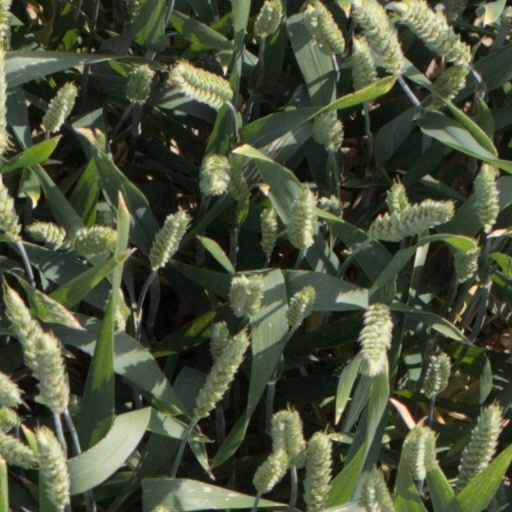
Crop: wheat